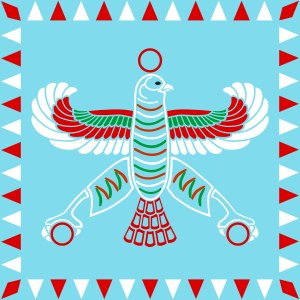
Achæmenidiske rige
Flag
Det Achæmenidiske rige var det første persiske rige. Det blev grundlagt af Kyros den Store i 550 f.Kr. efter han besejrede Lydien og Det nybabylonske kaldæiske rige. Riget er opkaldt efter den mytiske kong Achaimenes, der regerede Persien fra 705 f.Kr. til 675 f.Kr. Fra den iranske højslette beherskede achæmeniderne et vidtstrakt område, der omfattede mange vasalstater i de kaukasiske bjergegne, Centralasien, Mellemøsten og den sydlige del af Balkan, hvor nutidens Grækenland, Makedonien, Egypten, Jordan, Israel, Libanon, Syrien, Tyrkiet, Iran, Irak, Pakistan og Armenien ligger.